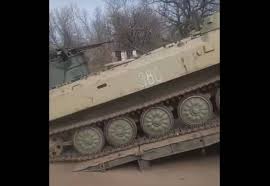
Label: MT_LB